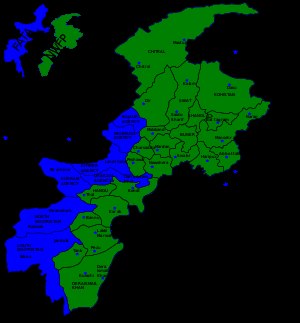
Khyber Pakhtunkhwa
Kort som viser Khyber Pakhtunkhwa (grøn) og de Føderalt Administrerede stammeområder' (Engelsk:Federally Administered Tribal Areas (FATA)) (blå)
Khyber Pakhtunkhwa er Pakistans mindste provins.